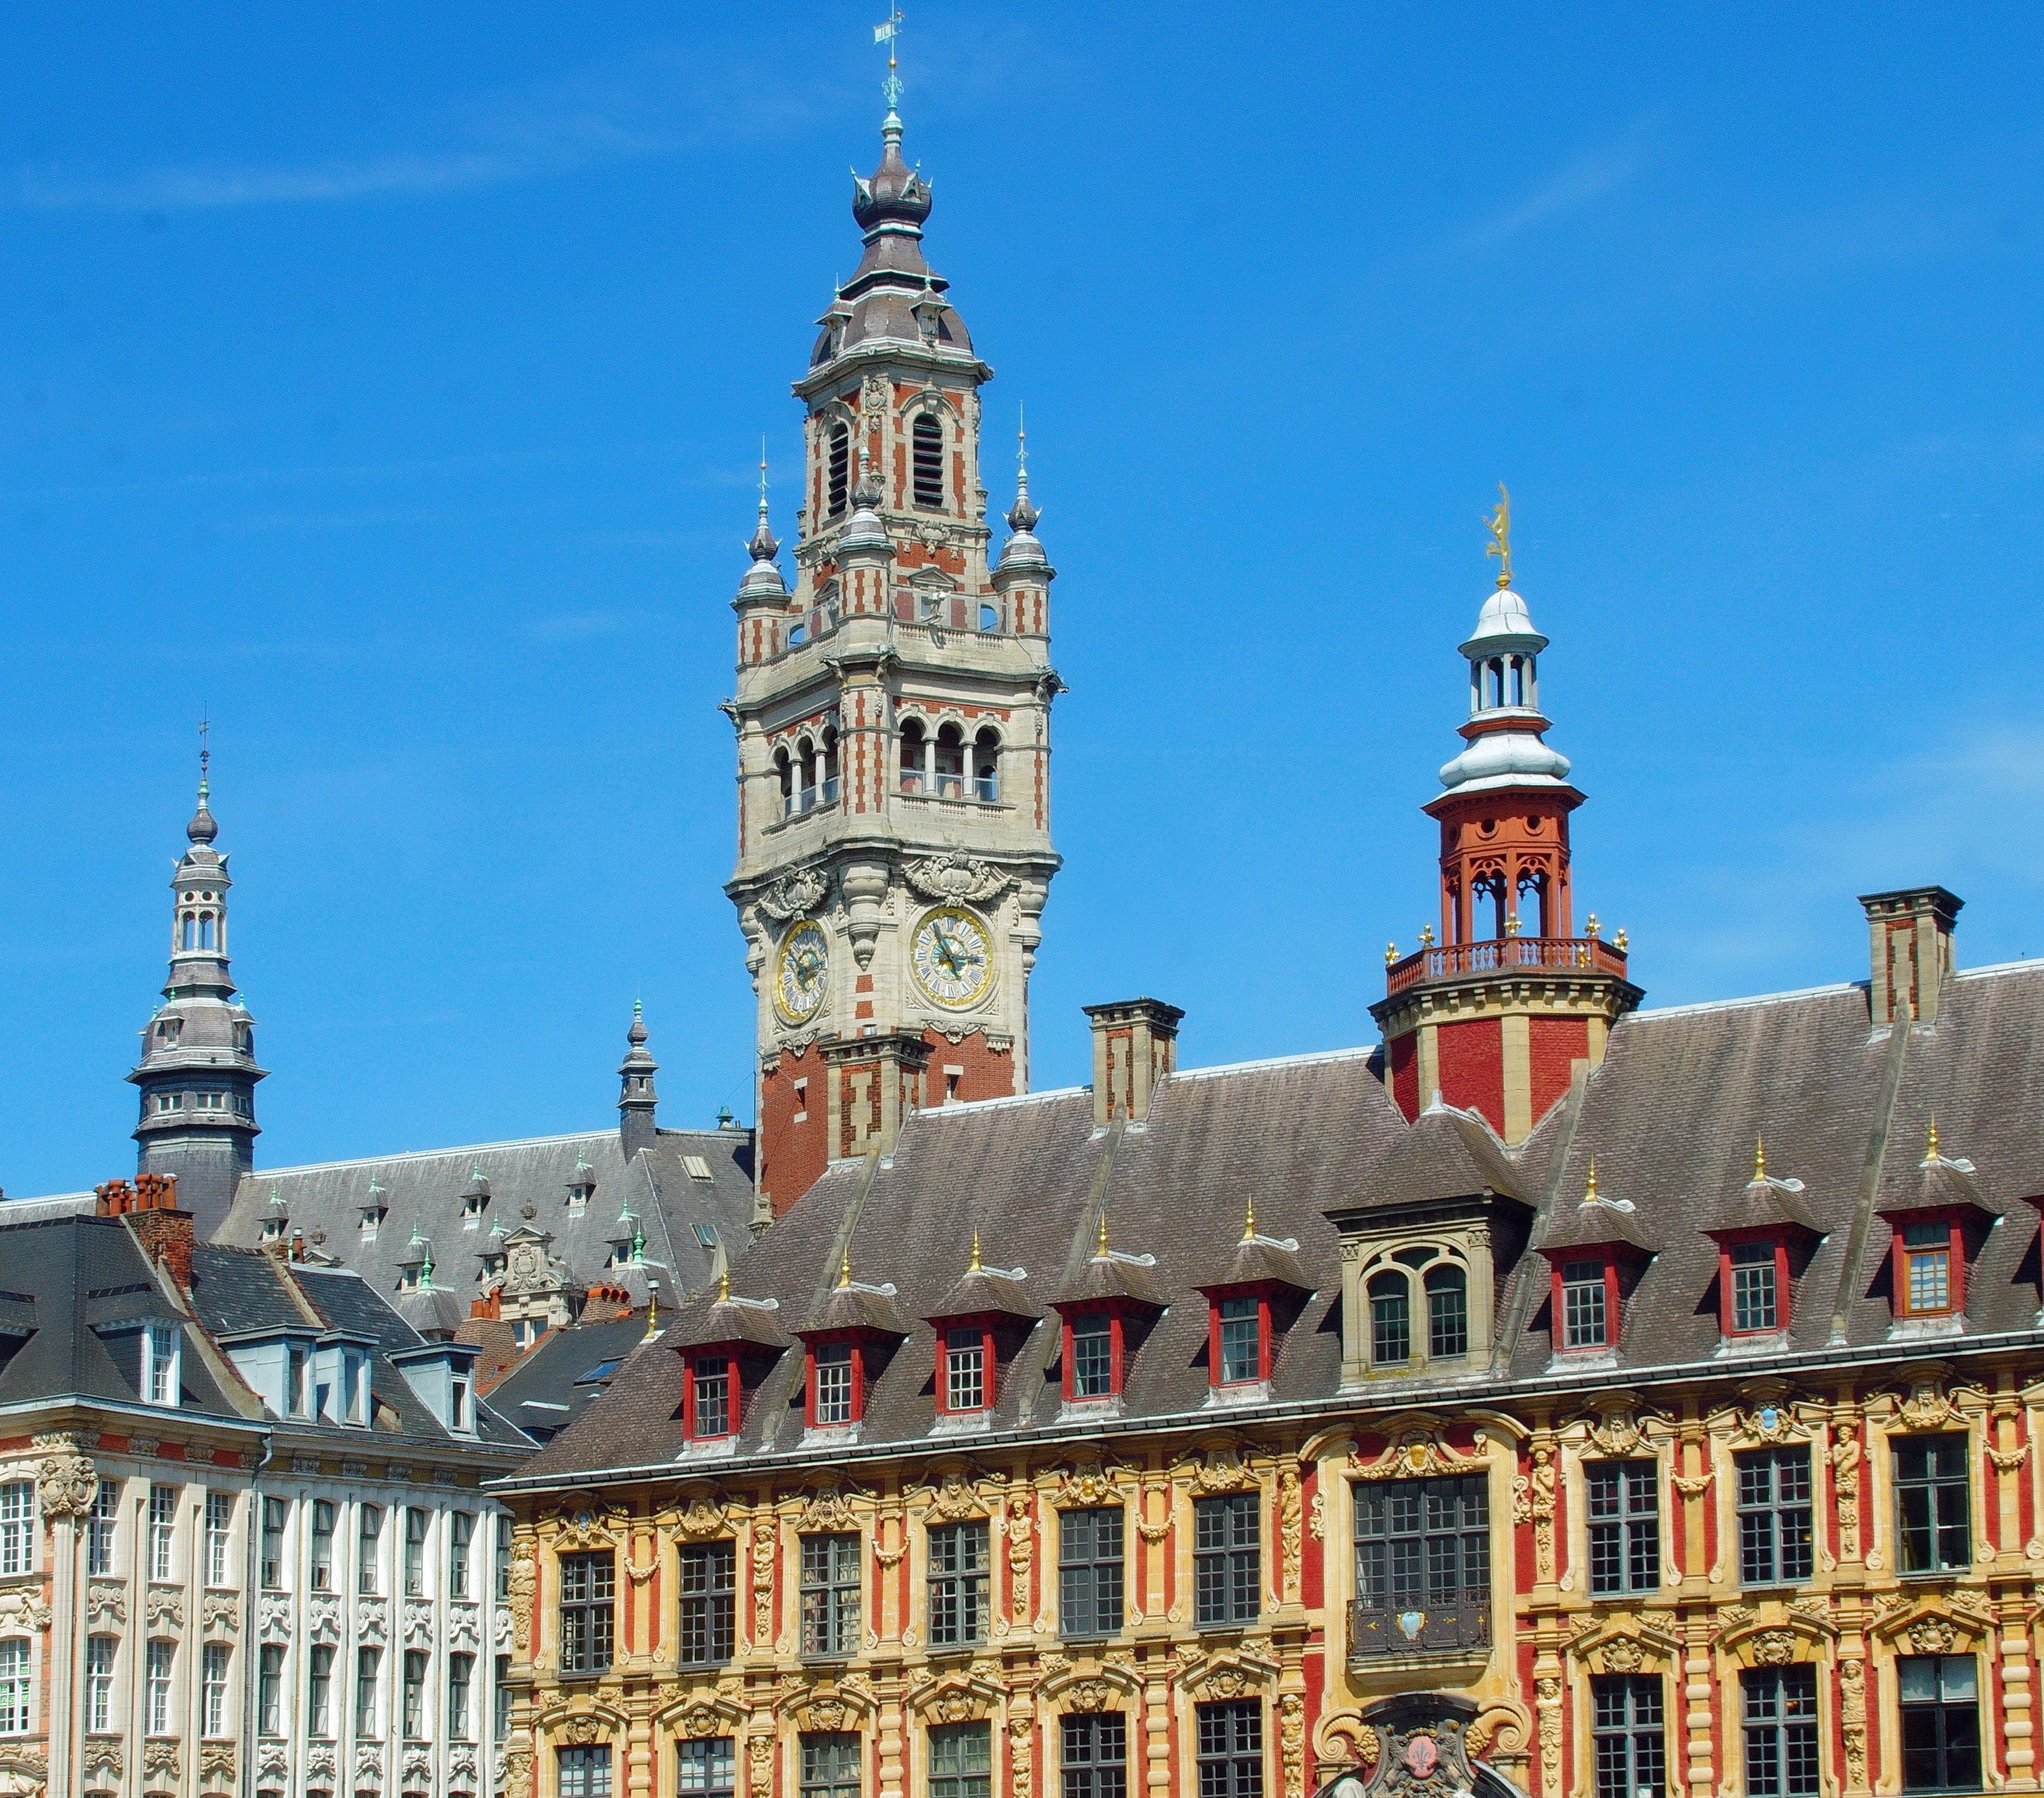
architecture, town, building, palace, city, cityscape, downtown, tower, plaza, landmark, facade, cathedral, tourism, lille, town square, belfry, facades, old stock exchange, commodity exchange, spanish renaissance, grand place, flemish architecture, human settlement, seat of local government